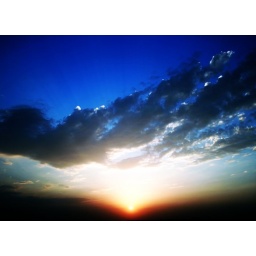
It was taken while being in the car behind the window glass I don't know if that affected the sharpness :(